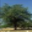
Label: oak_tree